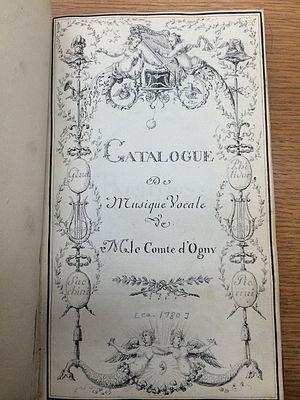
Page de titre du catalogue de la musique vocale (Library of Congress)
Claude-François-Marie Rigoley, comte d’Ogny, né le 9 janvier 1756 à Dijon, mort le 3 octobre 1790 à Paris à l'Hôtel des Postes rue Coq-Héron, est un musicien, violoncelliste, franc-maçon, créateur des concerts de la Loge Olympique, dernier Intendant des Postes de l'Ancien Régime.